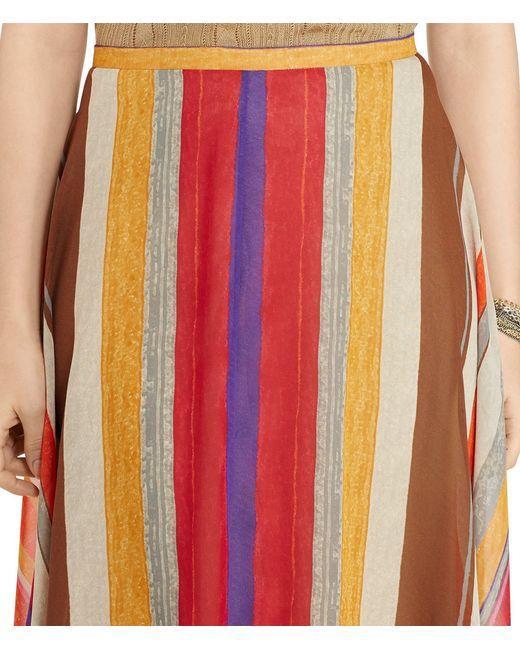
Rock mit Detaillinien in verschiedenen Farben